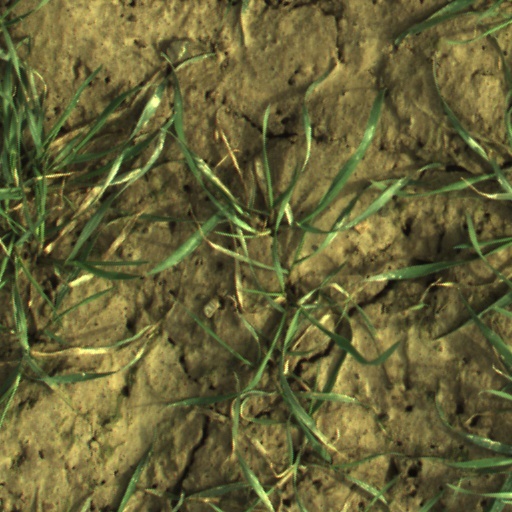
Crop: wheat